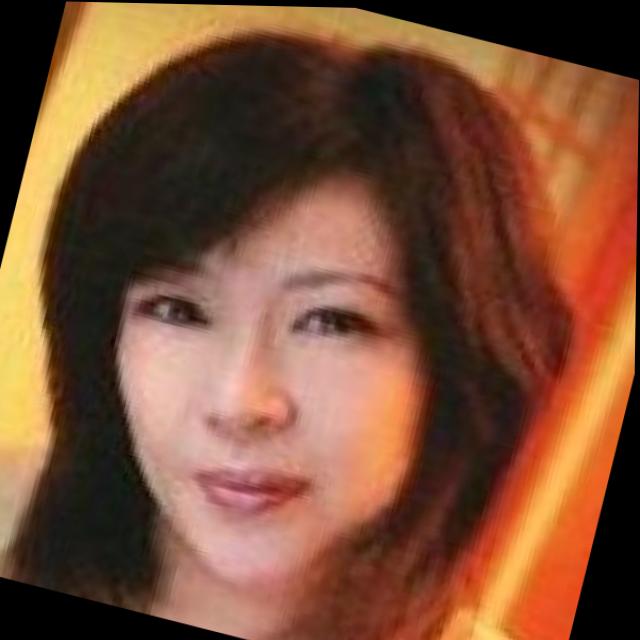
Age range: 45-64